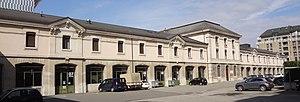
Arsenal de Plainpalais. Bâtiment de style néo-classique, classé, construit en 1875-1876 par John Camoletti. Façade arrière du bâtiment longeant la rue de l'École-de-Médecine.
Les archives d'État de Genève sont les archives du canton de Genève, en Suisse.